Jimmy McMenemy

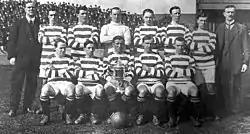
1914 Celtic team photo with the Scottish Cup; McMenemy bottom row, second from right

On the eve of World War I in season 1913–14, the club were again crowned champions and Cup winners. This team, including new stars Patsy Gallacher, Jimmy McColl and Andy McAtee plus survivors from the earlier successful squad such as Alec McNair and 'Sunny Jim' Young would win a further three titles, and set a sequence of 62 league games unbeaten (65 including the minor Glasgow Cup and Glasgow Merchants Charity Cup) which would not be surpassed for a century. In October 1913, McMenemy suffered a broken collar bone during a match against Aberdeen. After jumping up to win a header, McMenemy collided mid-air with John Wyllie, "and they both fell like a log". McMenemy was not to play for Celtic again until 27 December in a 6-0 victory over Ayr United.